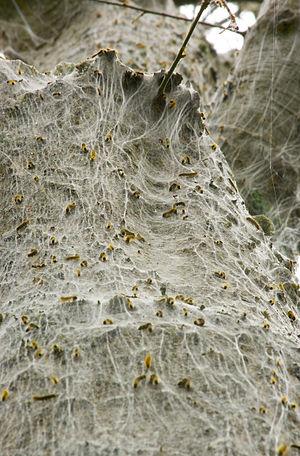
La Livrée des forêts est une espèce nord-américaine d'insectes lépidoptères appartenant à la famille des Lasiocampidae et au genre Malacosoma.